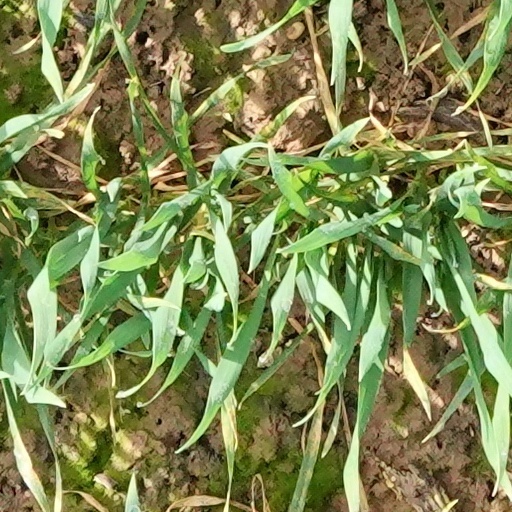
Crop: wheat